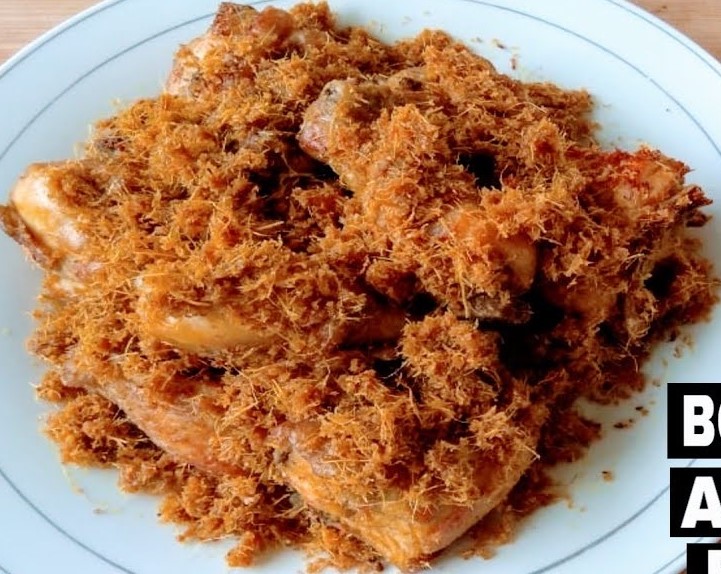
Label: ayam_goreng